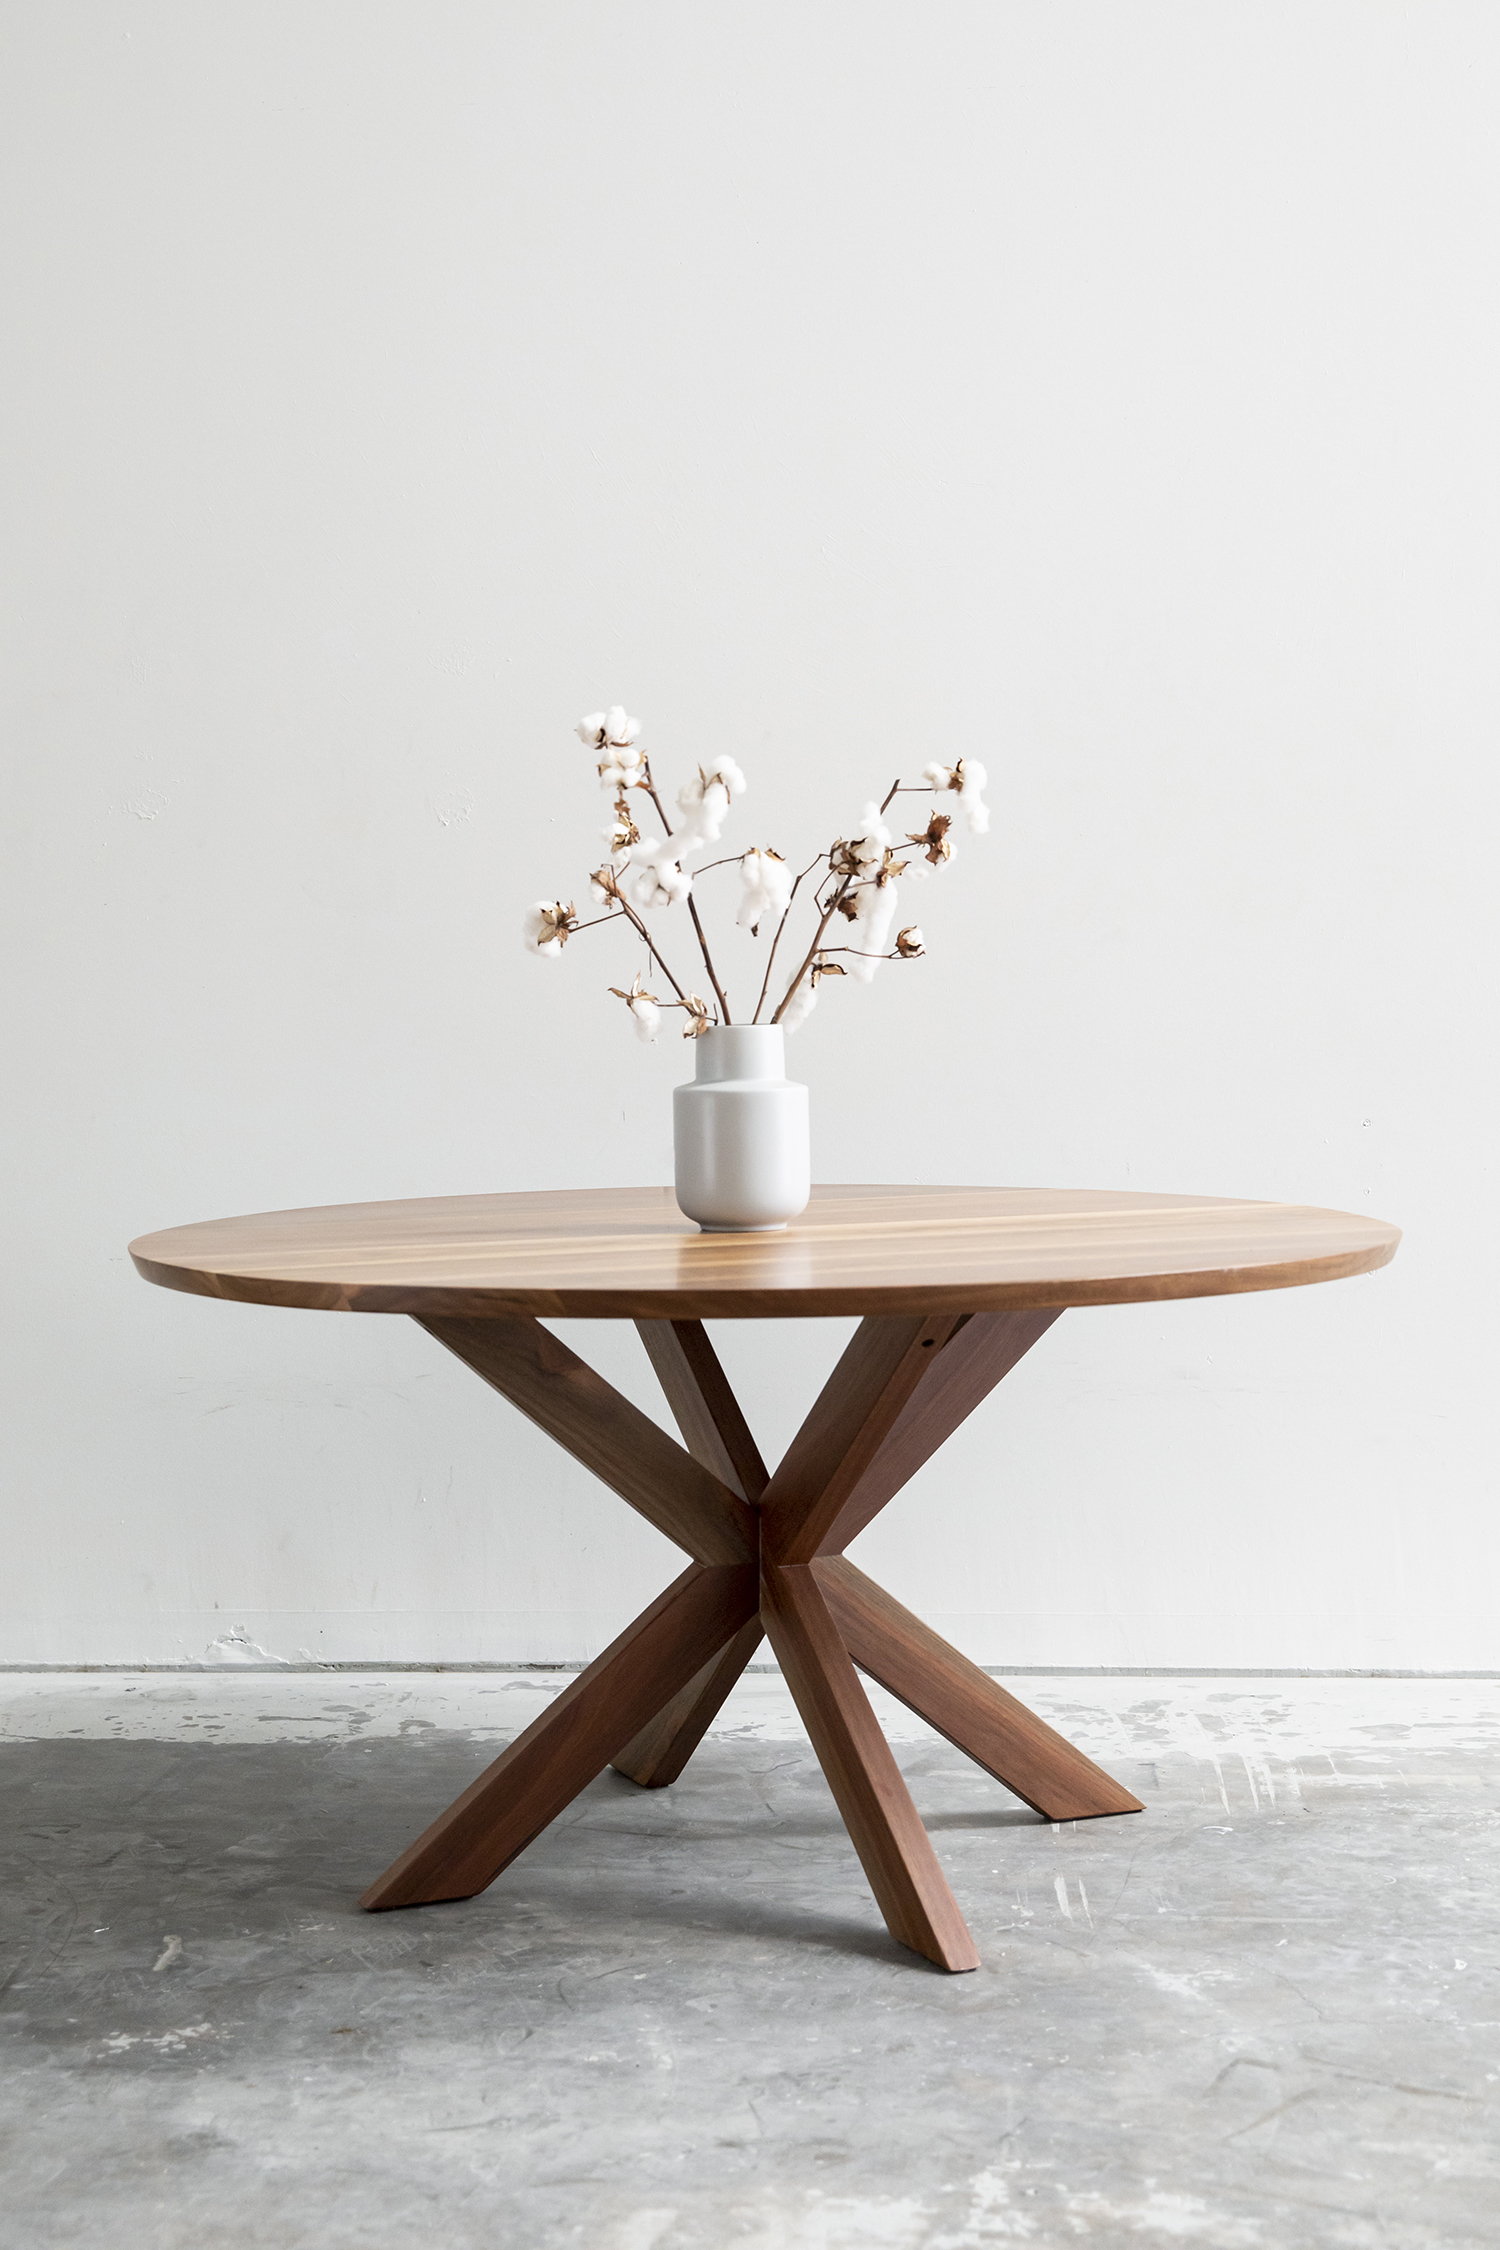
Adjective: higher
Antonym: lower